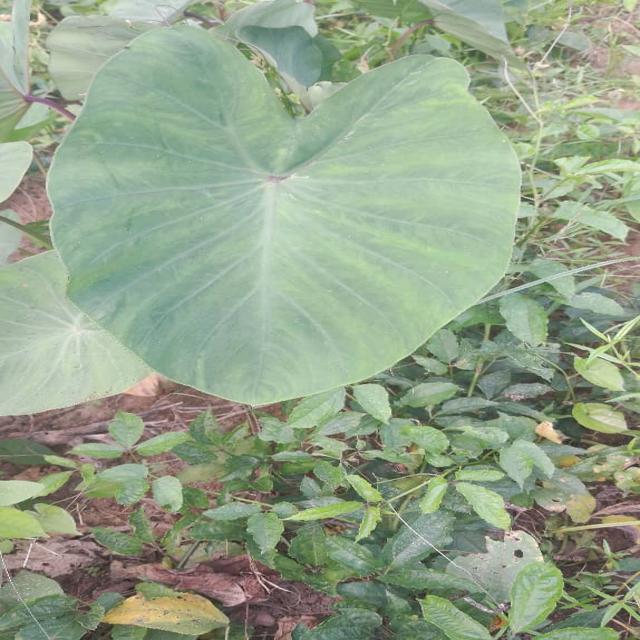
Label: Healthy